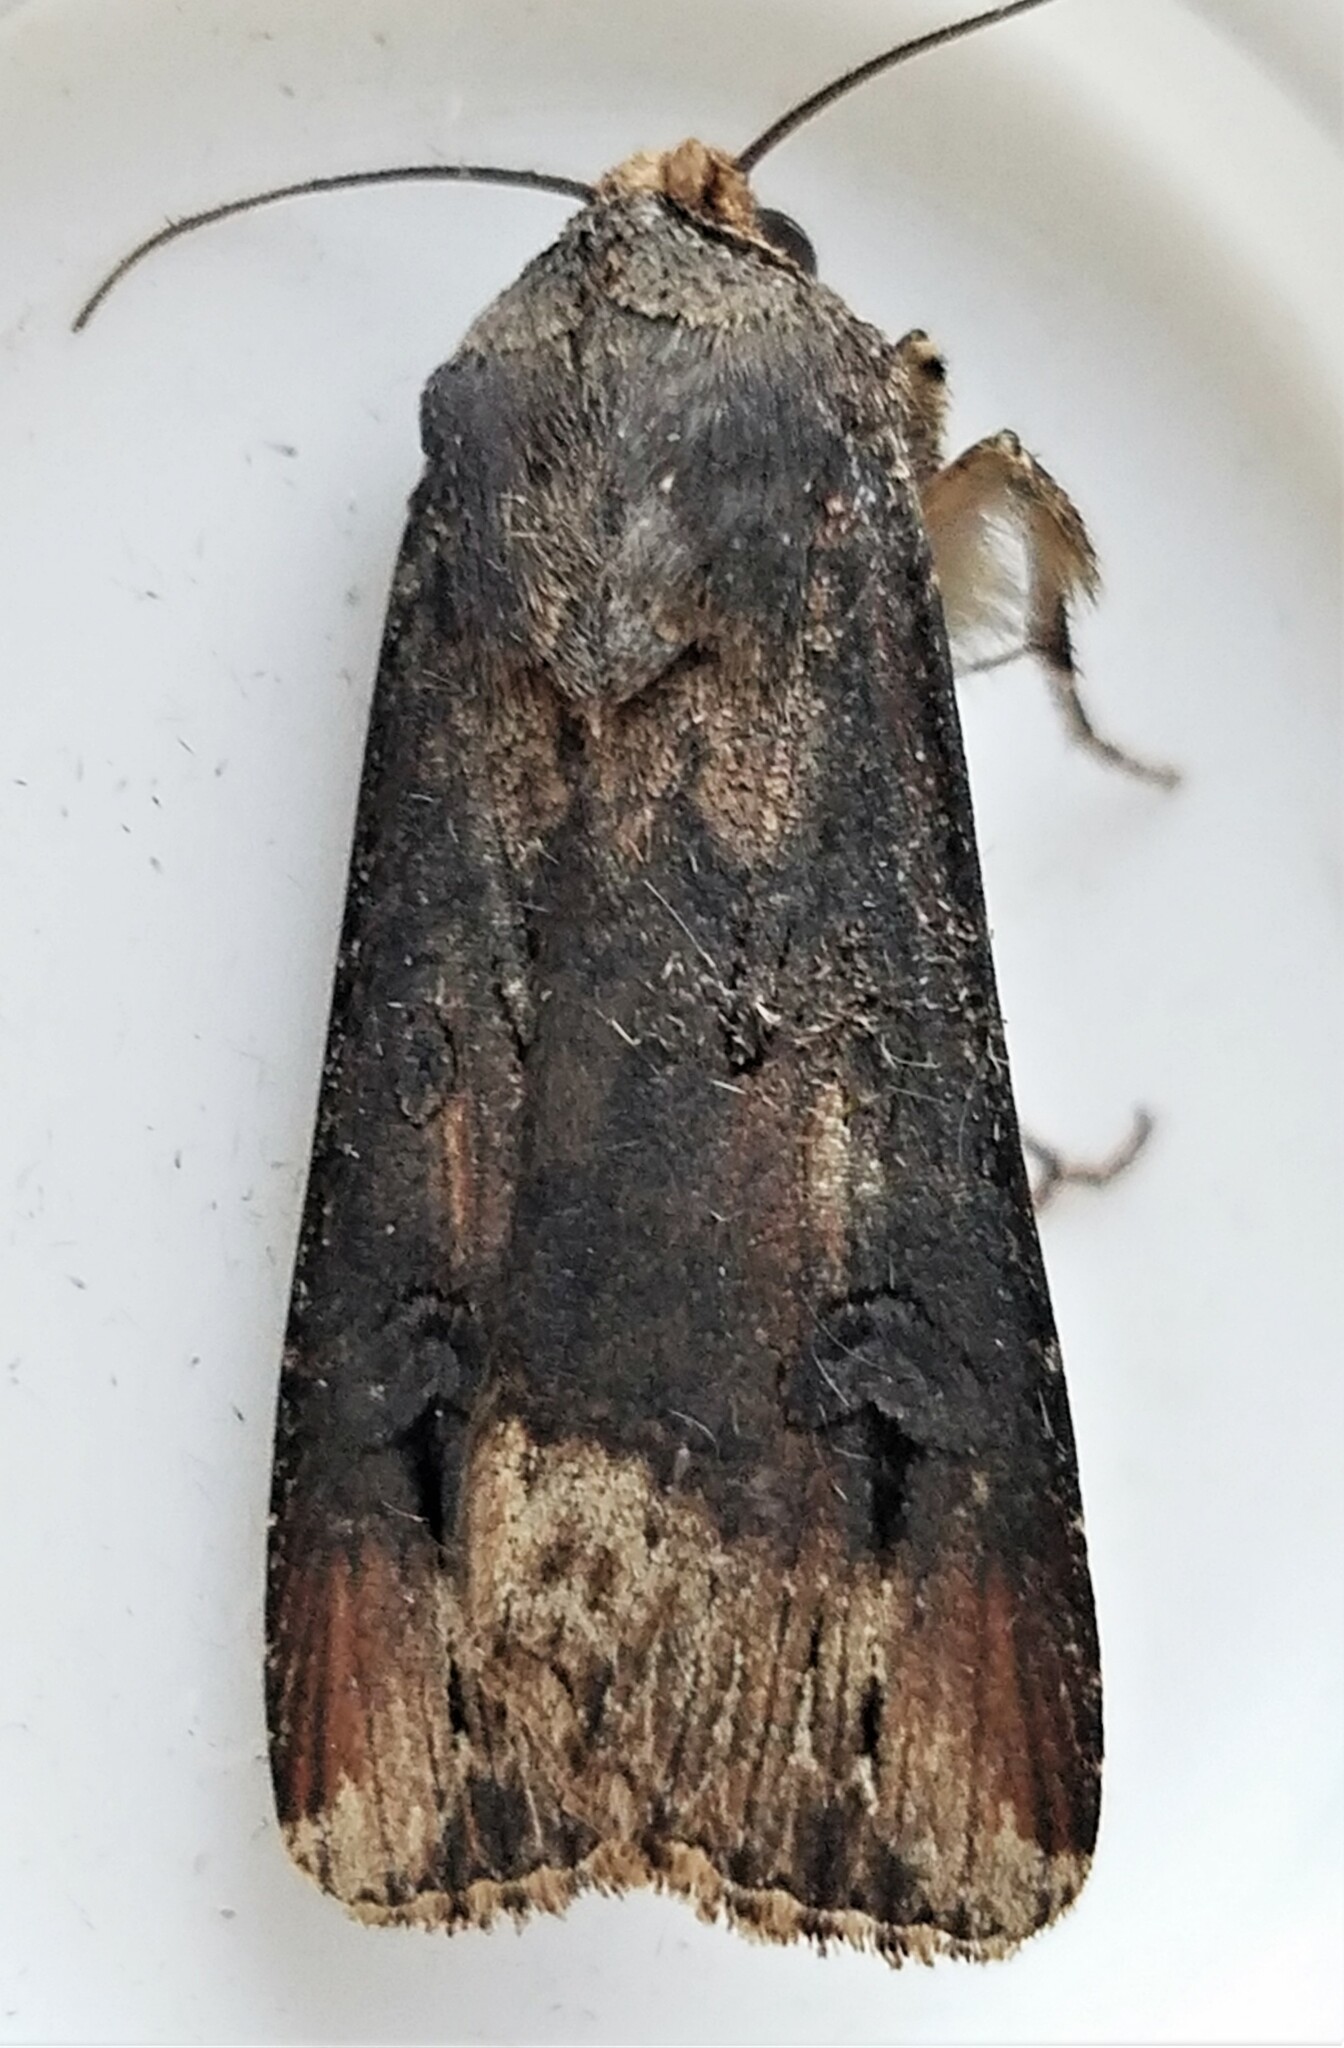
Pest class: cutworms